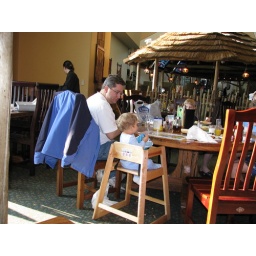
The little boy was so cute - we fell in love with him. :-)